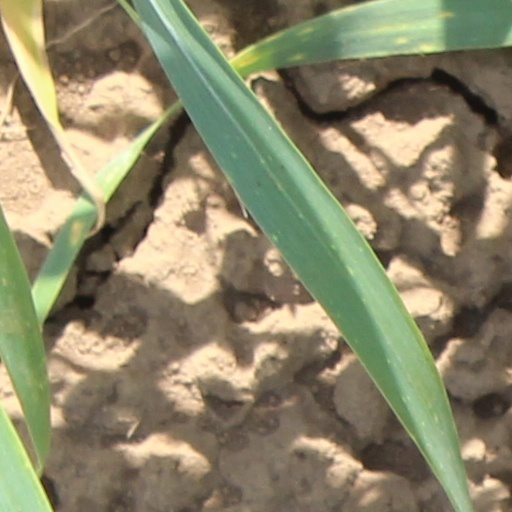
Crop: wheat